Zombie walk

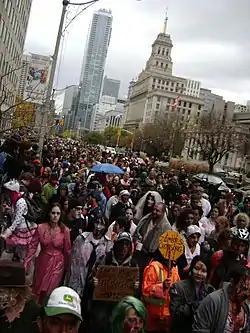
A 2012 zombie walk in Toronto

A zombie walk is an organized public gathering of people who dress up in zombie costumes. Participants usually meet in an urban center and make their way around the city streets and public spaces (or a series of taverns in the case of a zombie pub crawl) in an orderly fashion. Zombie walks can be organized simply for entertainment or with a purpose, such as setting a world record or promoting a charitable cause. Originating in North America during the 2000s, zombie walks have occurred throughout the world.